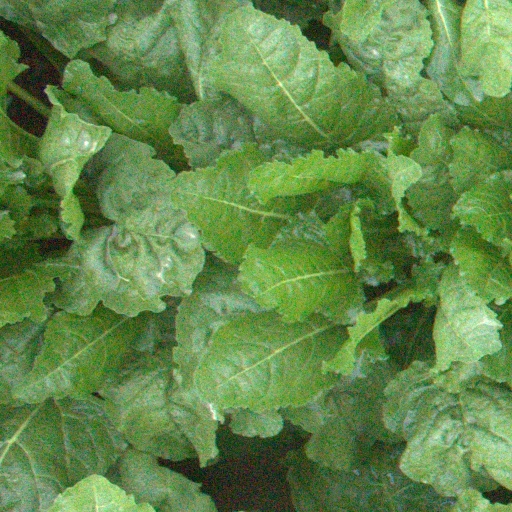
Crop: sugar beet